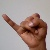
The image shows a hand gesture representing the letter 'J' in Indian Sign Language.